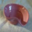
Label: bowl